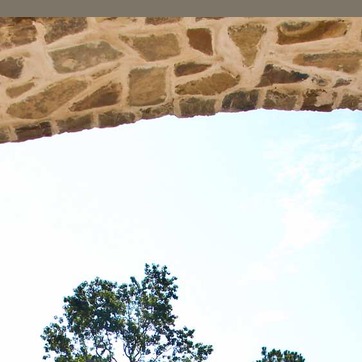
Material: sky